Maple Leaf (train)

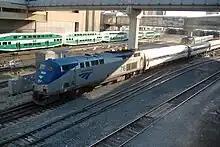
Amtrak locomotive #716 pulling its train out of Toronto's Union Station.

Most "Maple Leaf" trains consist of five or six cars hauled by a locomotive.